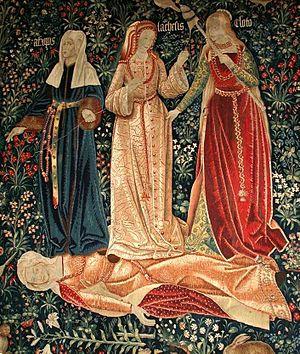
Arnt van der Dussen, dit Rinaldo Boteram, est un tapissier et marchand brabançon.